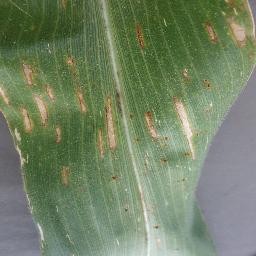
Label: Corn___Cercospora_leaf_spot Gray_leaf_spot